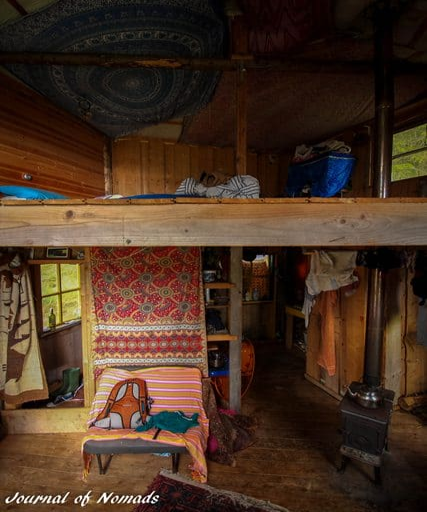
the floors of our house